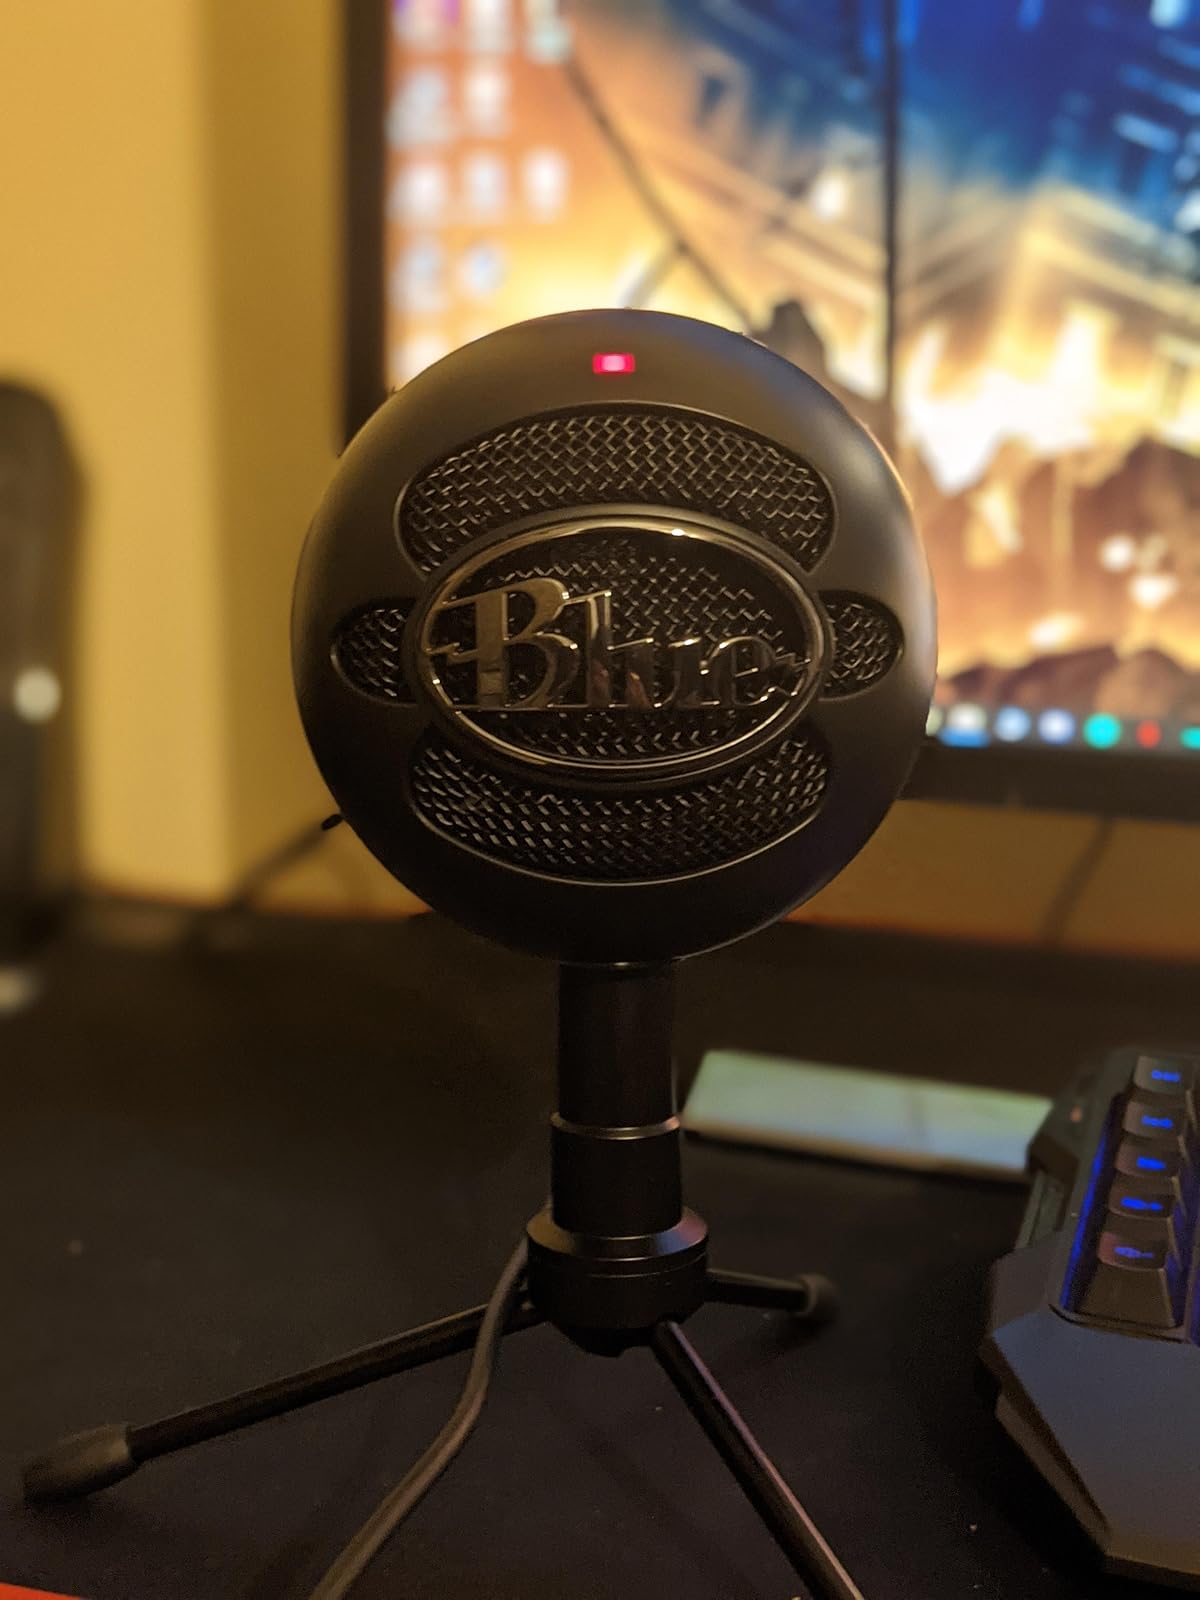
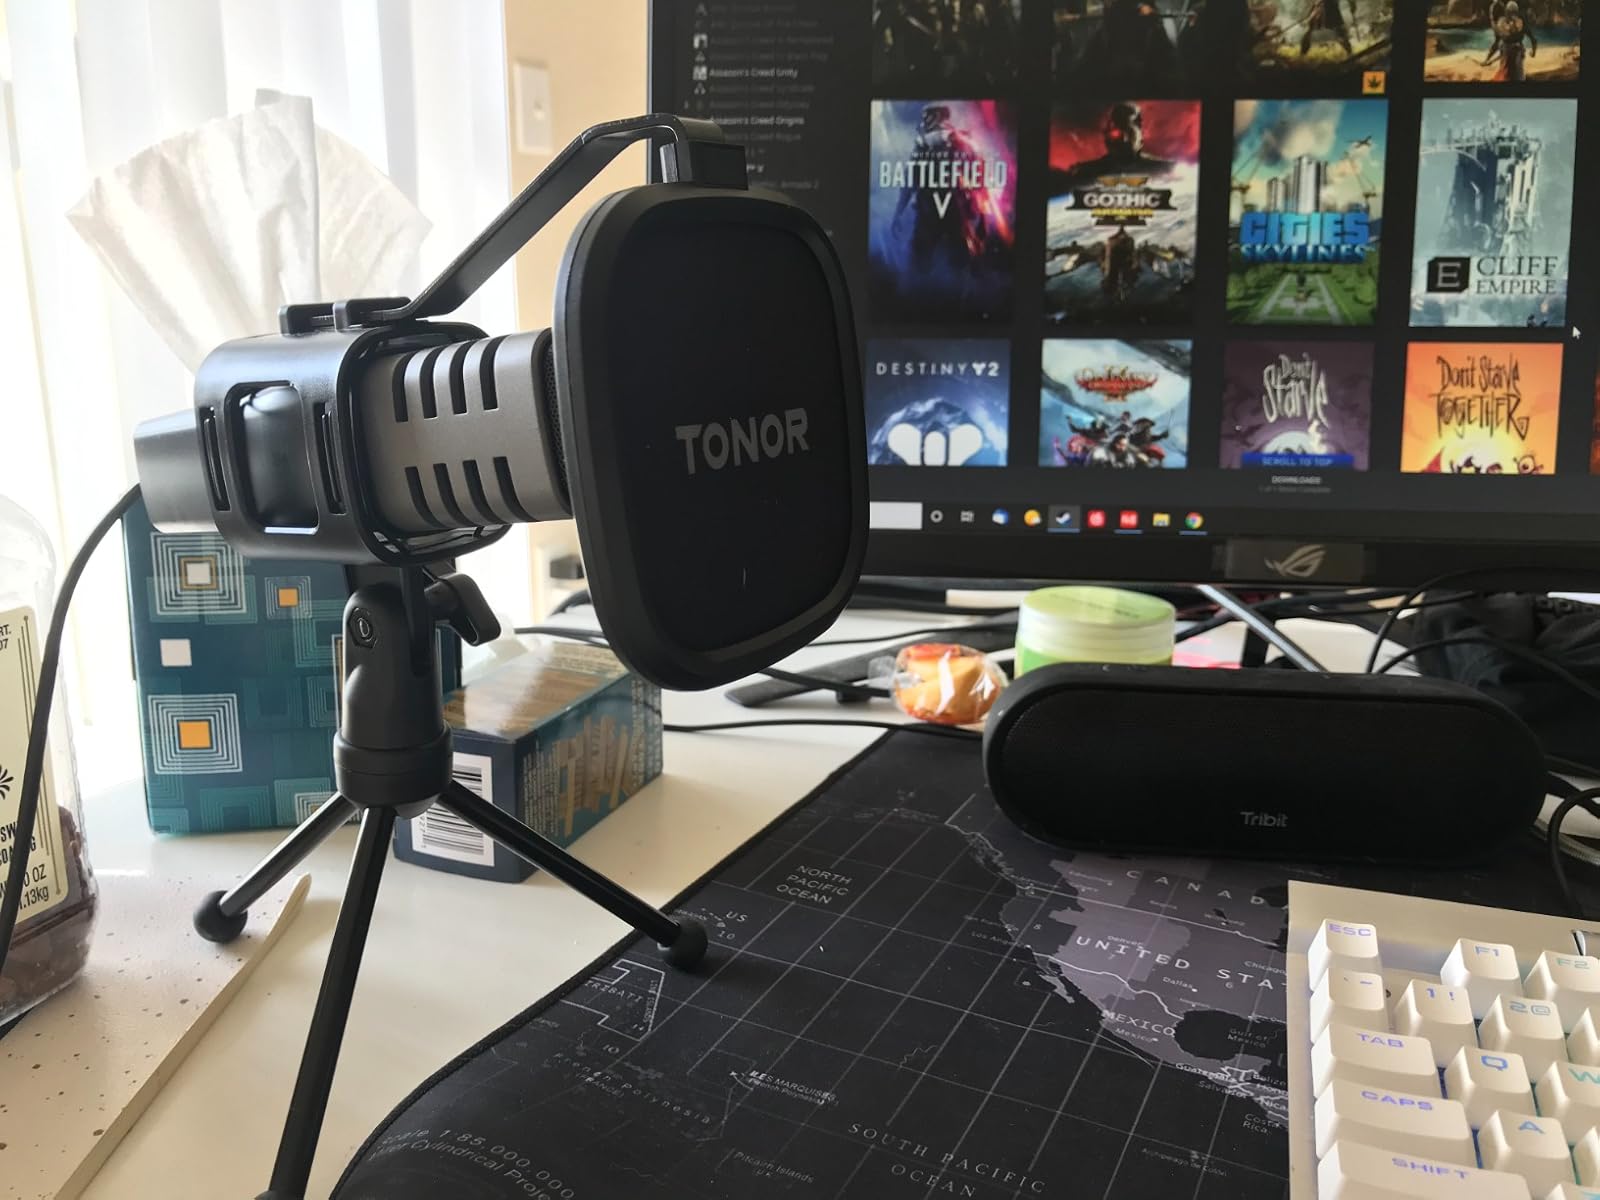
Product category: microphone
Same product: no